Ali Williams

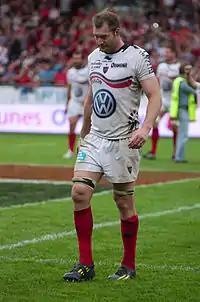

Williams's troubles with the Blues had no impact on his international career, as he was included in the New Zealand squad for the two-Test series against in June 2007. He started both Tests, but suffered a serious injury in the second Test, on 9 June, when he fractured his jaw while tackling French number eight Sébastien Chabal. As a result, he missed the whole of the 2007 Tri Nations Series. But despite having his jaw wired and being forced to subsist on soup for several weeks, he made a return to rugby for his club side, Ponsonby, at the end of July, scoring two tries, and started for Auckland in their Air New Zealand Cup match against Bay of Plenty on 3 August, scoring a try in the fourth minute of the game. Coincidentally, this was the first time that Williams and his younger brother, Jay, had played together as locks in first-class rugby.